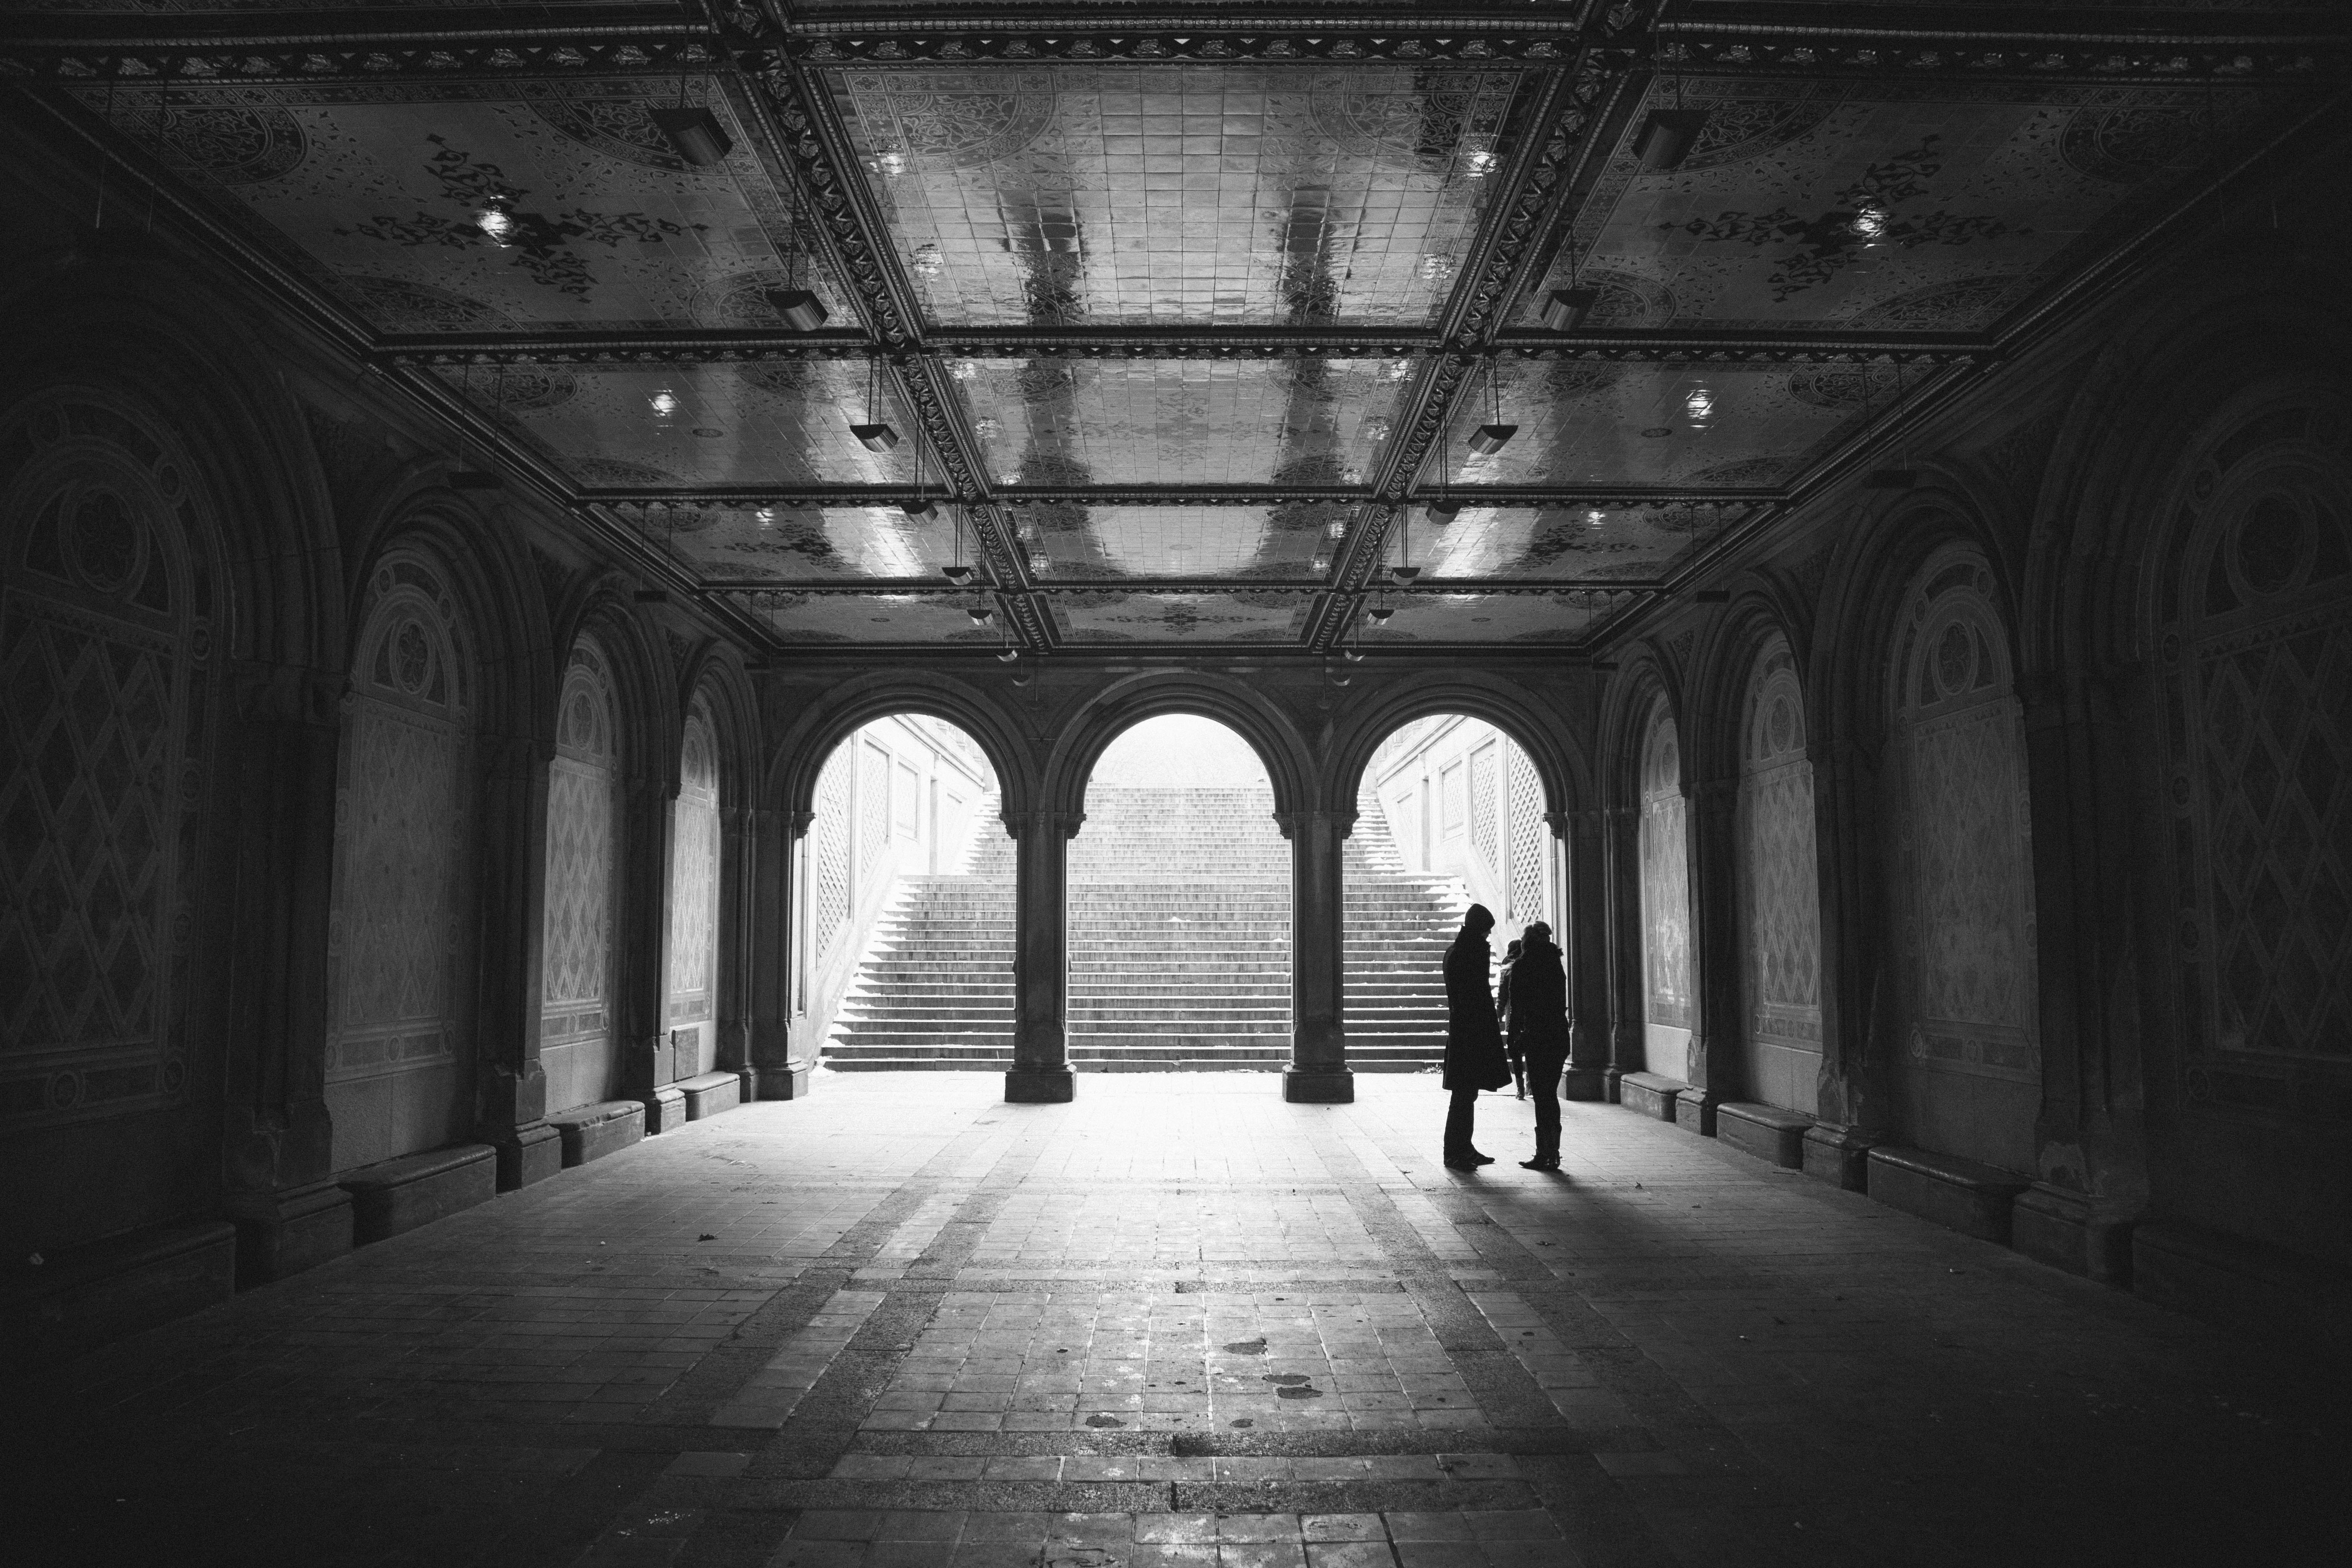
person, light, black and white, architecture, white, stair, building, city, arch, line, darkness, black, monochrome, symmetry, shape, monochrome photography